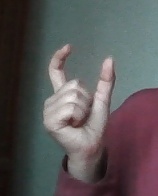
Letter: nun